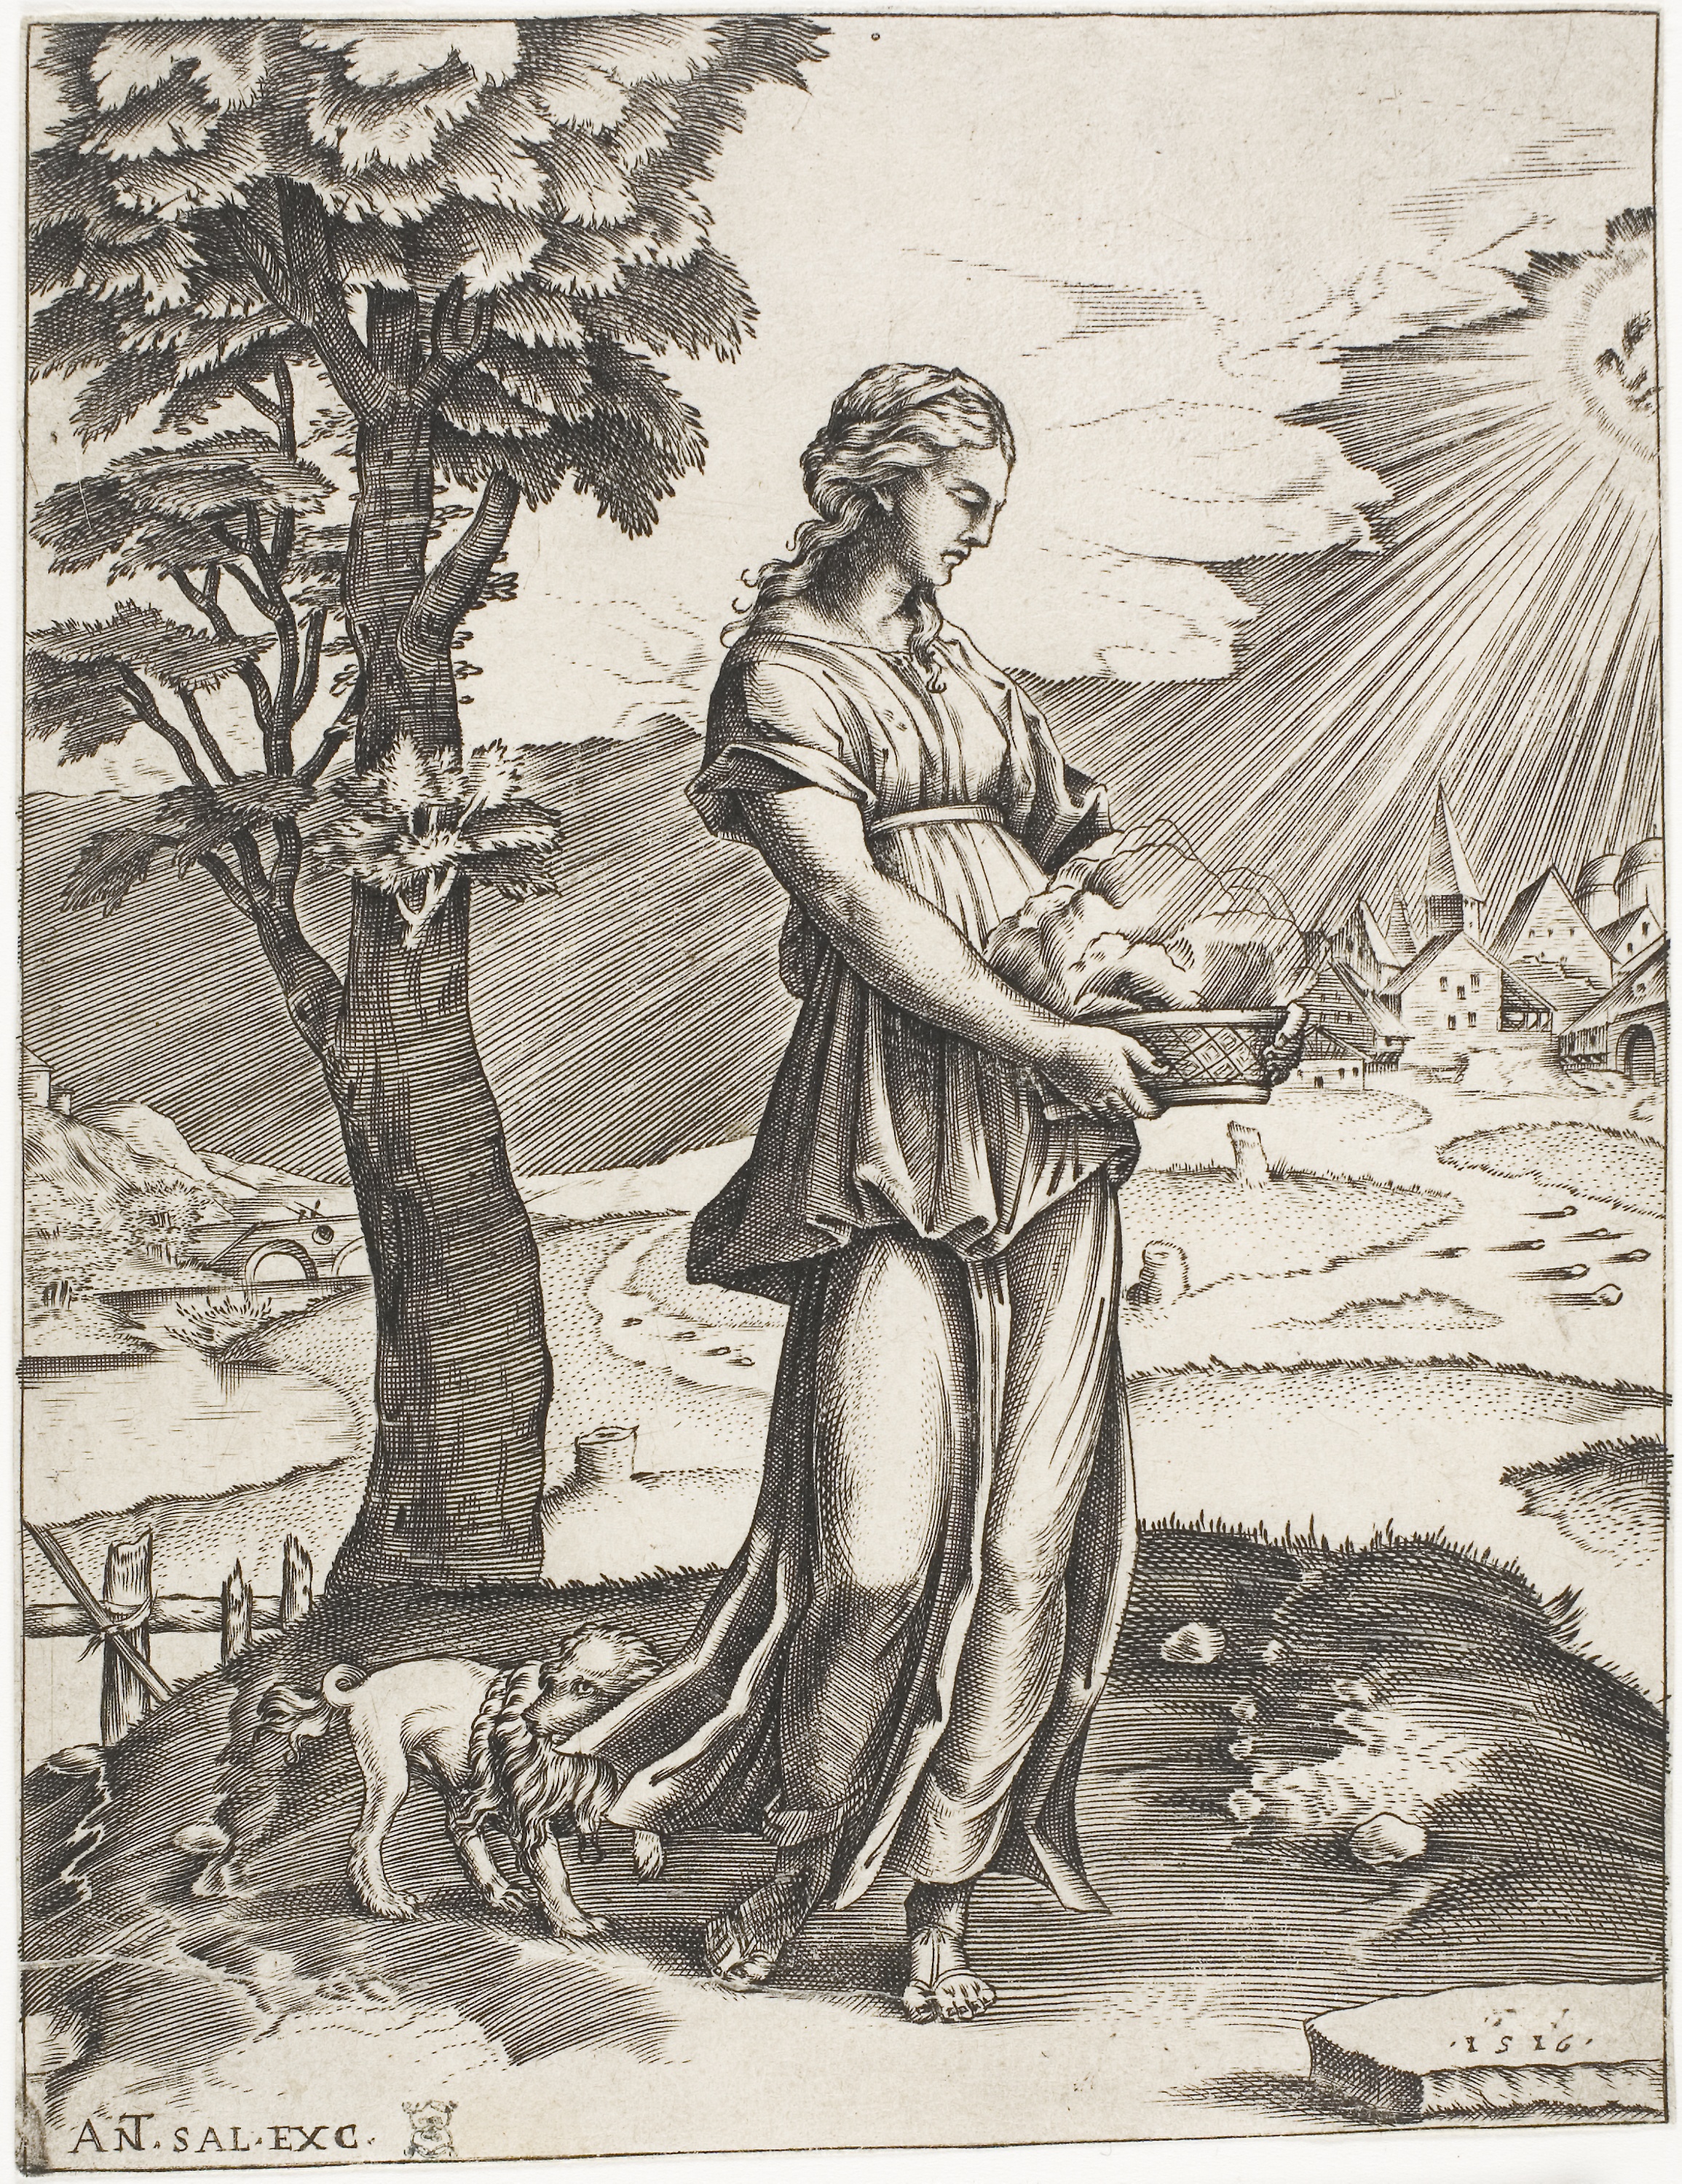
tree, art, standing, black and white, artwork, mythology, illustration, plant, visual arts